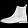
Label: Ankle boot